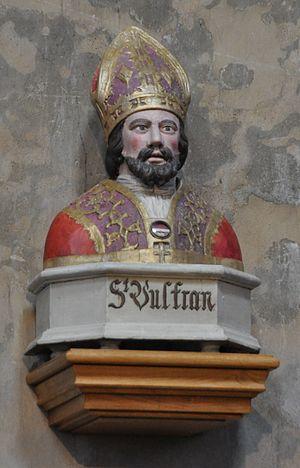
Saint-Vulfran, dans la collégiale d'Abbeville
Wulfram de Sens ou Wulfram de Fontenelle ou Saint Wulfran, né vers 640 à Milly-la-Forêt, et mort à l'abbaye de Saint-Wandrille de Fontenelle près de Rouen en 703, 720 ou 740, fut l'un des premiers à évangéliser la Frise.
L'église Saint-Vulfran est une ancienne collégiale située à Abbeville dans le département de la Somme en France. Placée sous le vocable de saint Vulfran depuis le XIIᵉ siècle, elle constitue avec l'abbatiale de Saint-Riquier et la chapelle du Saint-Esprit de Rue l'un des plus beaux spécimens de l'art gothique flamboyant en Picardie maritime.